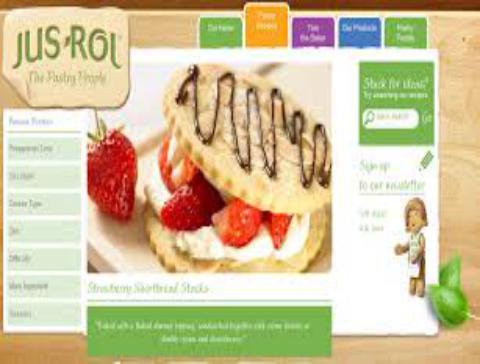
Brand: Jus-Rol
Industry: Food